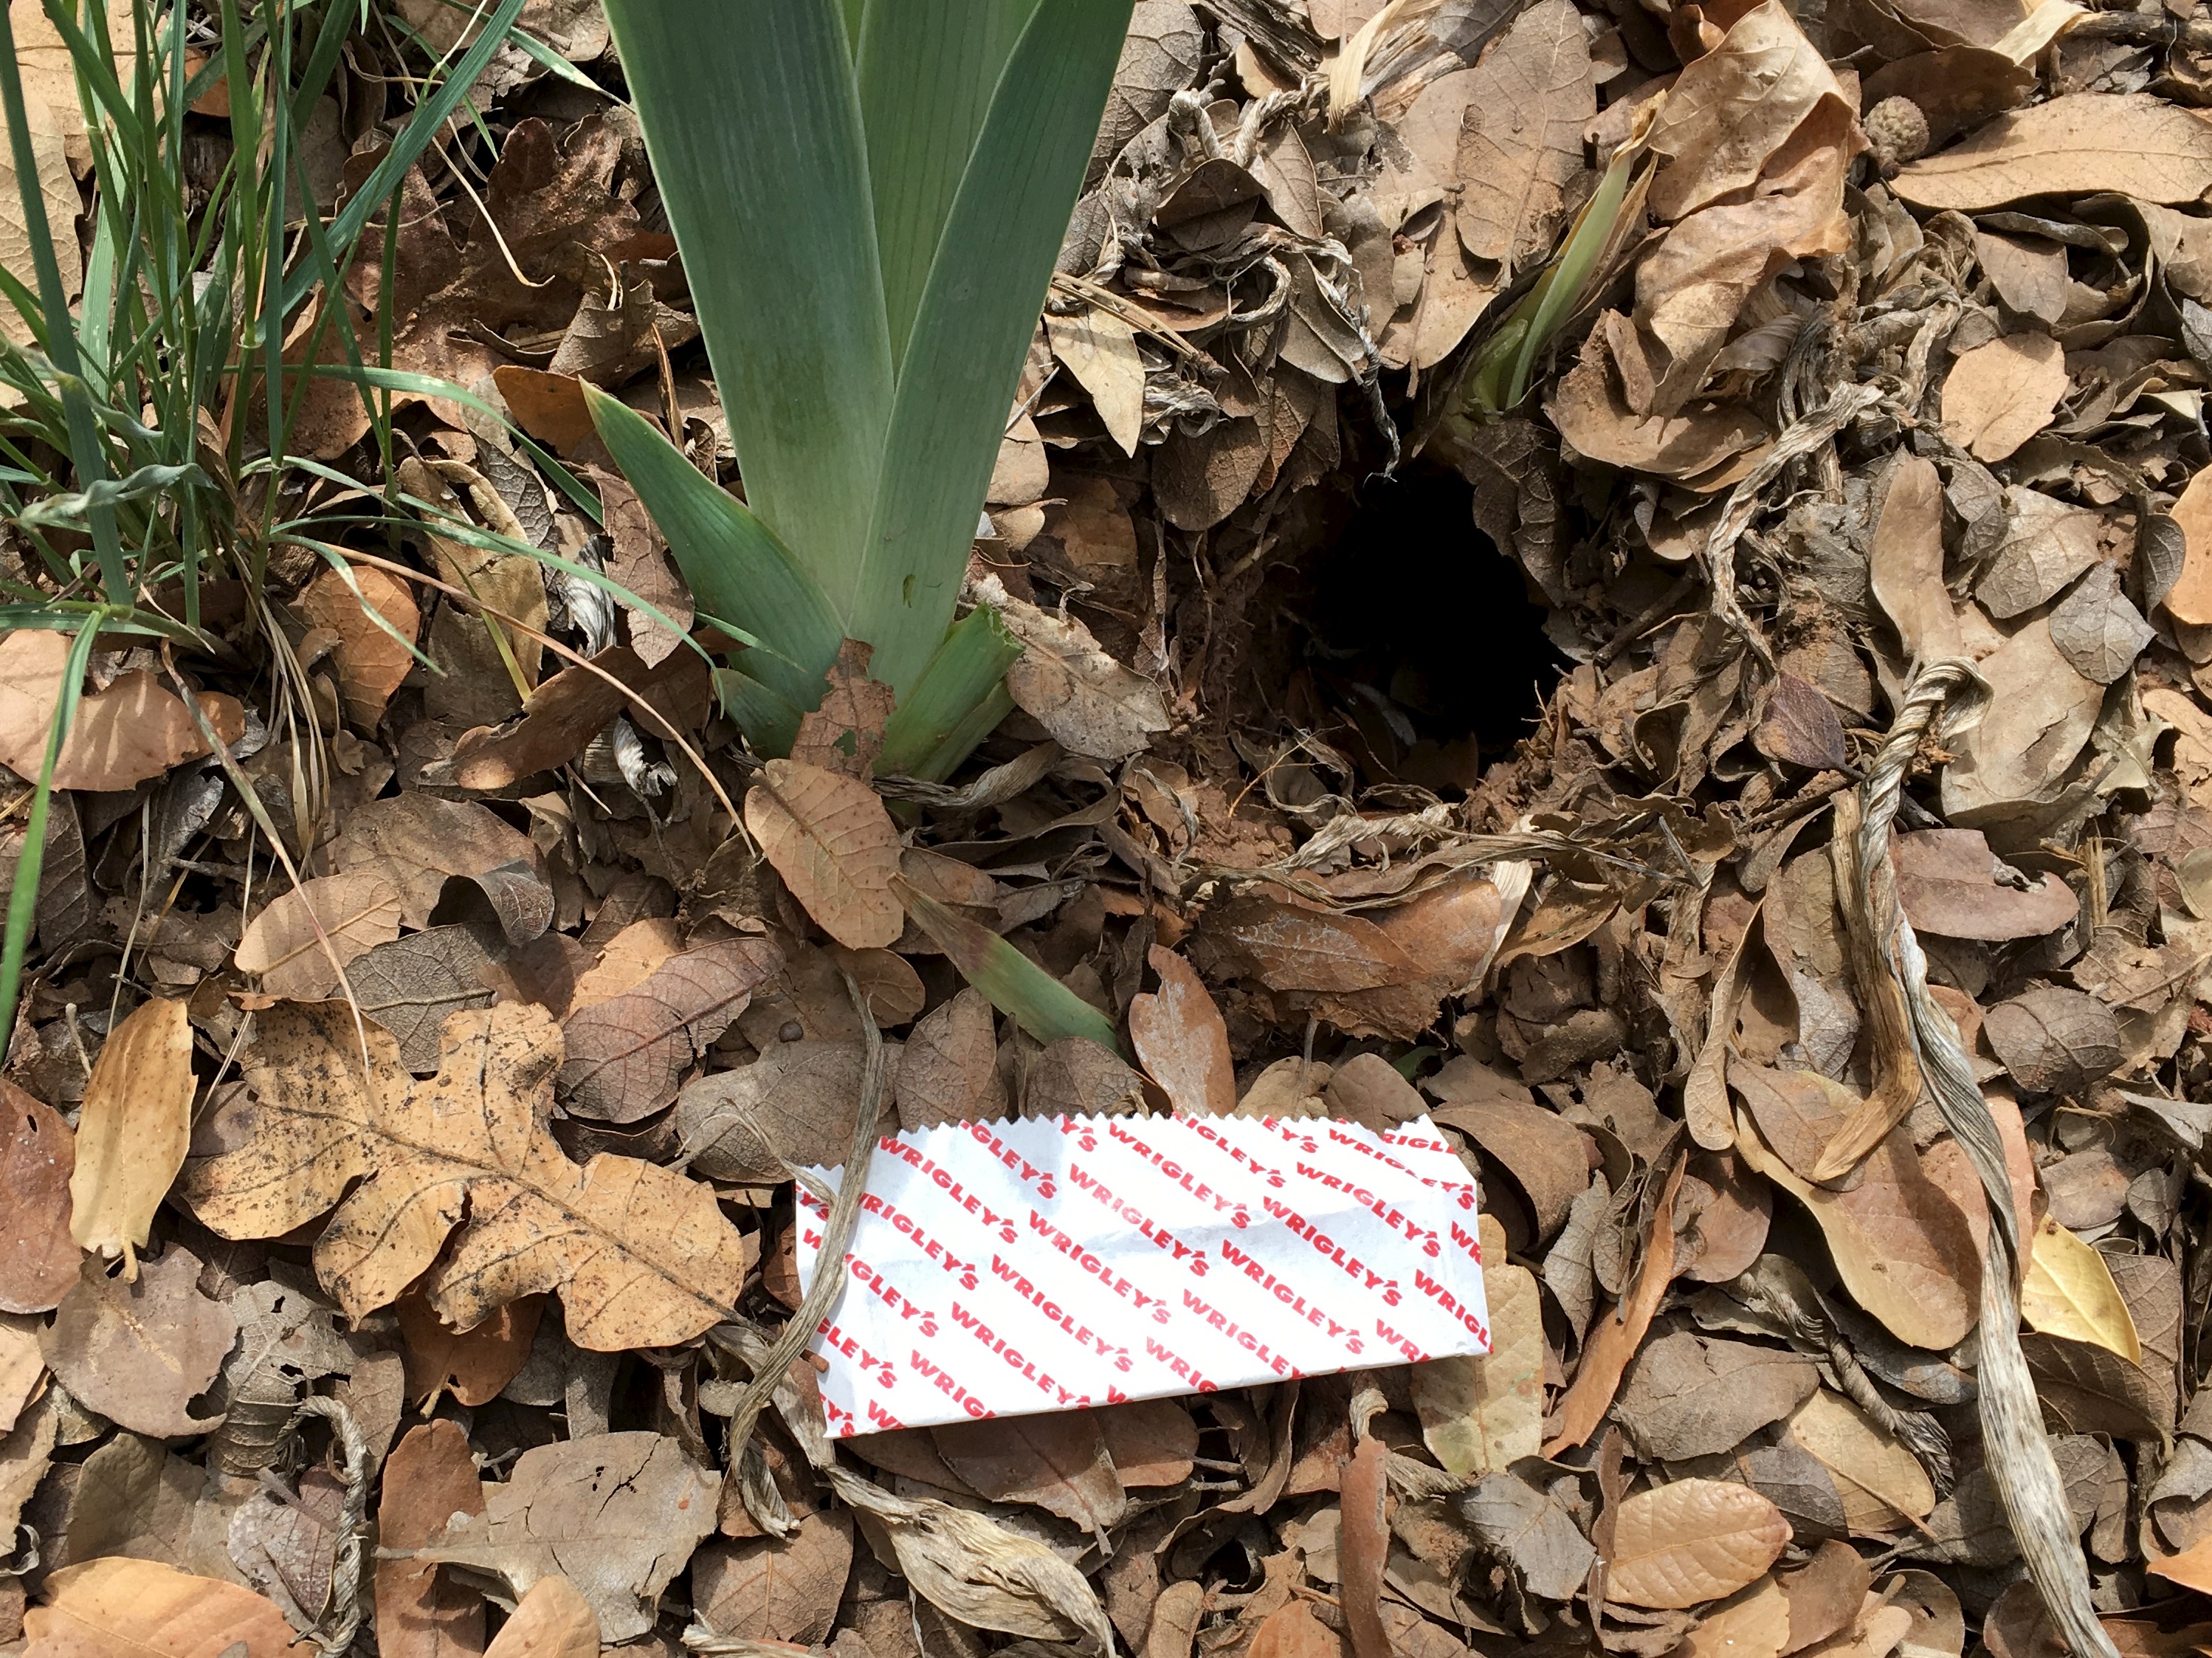
tree, nature, plant, leaf, flower, soil, botany, flora